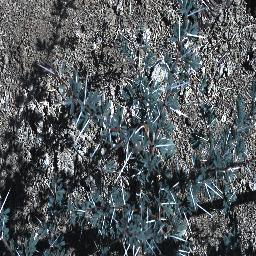
Label: prickly_acacia